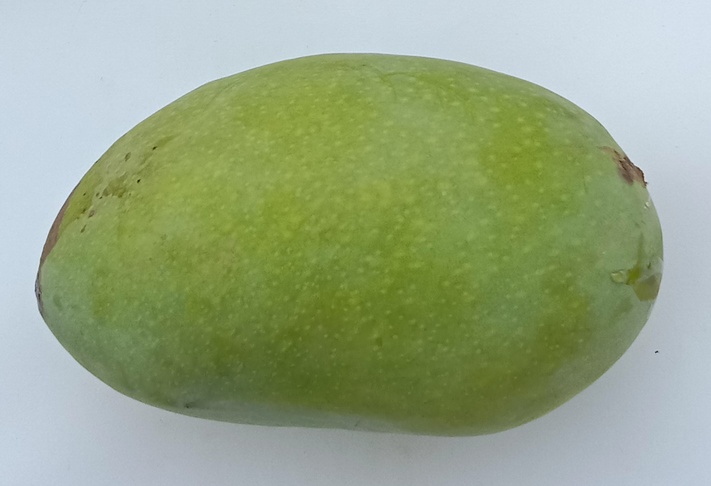
Mango variety: Chaunsa (Summer Bahisht)